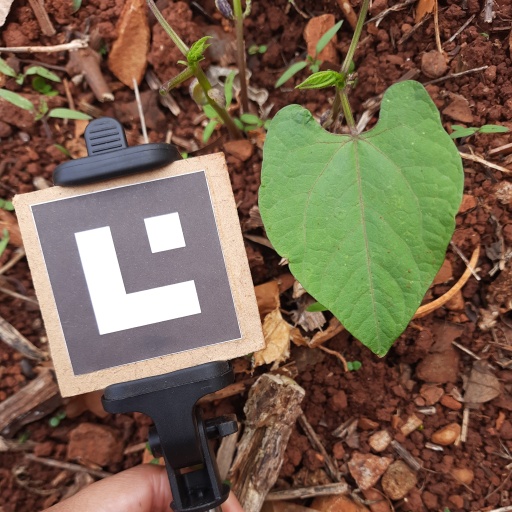
Observations: flat surface, no eating holes, with soild dust, under shade